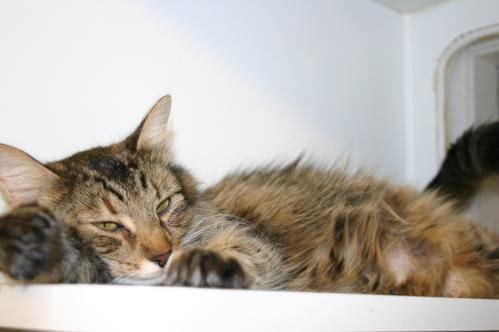
cat